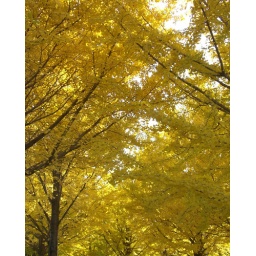
Beside the red maple leafs the yellow ginko leafs are the most beautiful things in the japanese autumn. Seen in Tsukuba, Ibaraki prefecture (Japan).